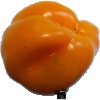
Label: Pepper Yellow 1